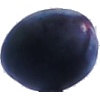
Label: Plum 3